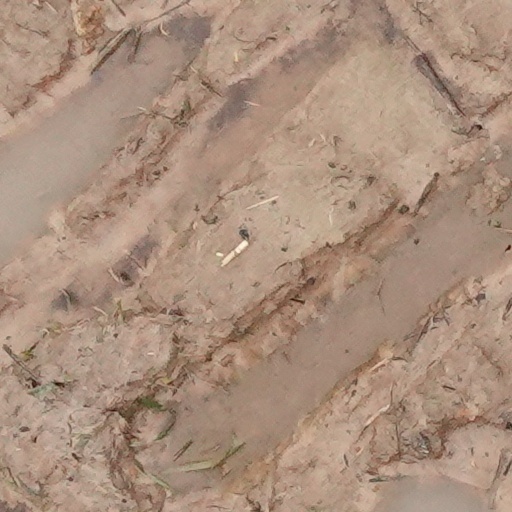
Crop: wheat